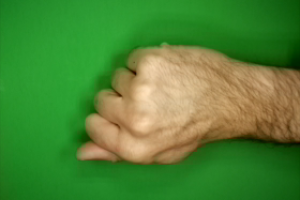
Label: rock